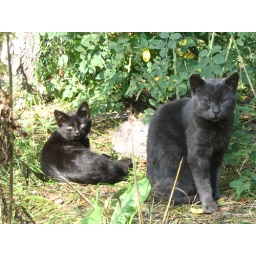
Two of Uncle Taisto's cats in his front yard. And yes, look closely for the third, white one...